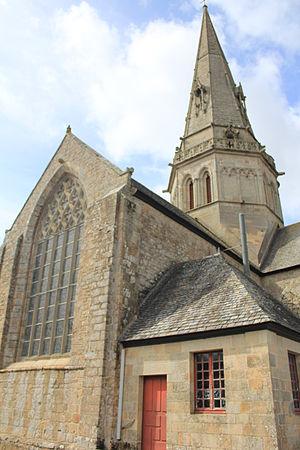
Église Notre-Dame-de-Joie de Merlevenez, France. Chevet et sacristie. This building is indexed in the Base Mérimée, a database of architectural heritage maintained by the French Ministry of Culture,
Merlevenez [mɛʁləvəne] est une commune française, située dans le département du Morbihan en région Bretagne.